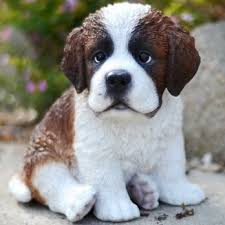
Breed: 211-n000068-Saint_Bernard